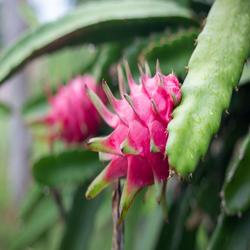
Label: Dragonfruit